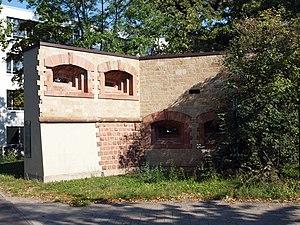
Hartenberg-Münchfeld est un quartier de Mayence, capitale du Land de Rhénanie-Palatinat. Hartenberg-Münchfeld a près de 17 000 habitants en 2017.